VA-165 (U.S. Navy)

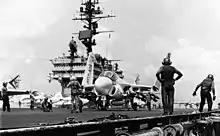
An A-6A of VA-165 preparing for launch aboard the "Constellation" on April 25, 1972.

On 26 May 1970: The squadron's commanding officer, Commander F. M. Backman, flew the newest update version of the A-6 Intruder, the A-6C, into combat for the first time. In April 1972, VA-165 participated in Operation Freedom Train, tactical air sorties against military and logistic targets in the southern part of North Vietnam. It also provided support for forces in South Vietnam following a massive invasion by North Vietnam on 1 April 1972. In May, the squadron participated in the early phase of Operation Linebacker I, heavy air strikes against targets in North Vietnam above 20 degrees north latitude.